Fall River Rovers

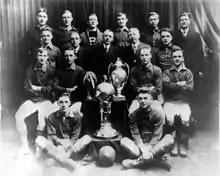
The 1917 Fall River Rovers team, winners of the National Challenge Cup

During the late 1910s a strong inter-regional rivalry developed between Rovers and Bethlehem Steel. The teams played against each other in three consecutive National Challenge Cup finals. Rovers were defeated in both the 1916 and the 1918 finals but won the competition in 1917. The rivalry was intensified by the fact that, at the time, Rovers featured mainly United States-born players while Steel relied heavily on players imported from both the Scottish Football League and the English Football League. In addition neither club was immune from fan violence. The 1916 final, hosted by J&P Coats in Pawtucket, Rhode Island, attracted a crowd of 10,000, almost all backing Rovers. With the score 0–0 after 80 minutes, Steel were awarded a penalty, triggering protests from both Rovers players and fans alike. Steel subsequently converted the penalty, which was enough to win the trophy. However, with seconds remaining Rovers were denied a penalty, sparking both a riot and a pitch invasion. The 1917 final saw Steel and Rovers return to Pawtucket to play in front of a crowd of 5,000. Rovers avenged their 1916 defeat with a goal scored in the first minute giving them a hard fought 1–0 win. The 1918 final saw the two teams return to Pawtucket for a third time, this time playing out a 2–2 extra-time draw in front of 10,000. However Rovers lost the replay 3–0 in Harrison, New Jersey. The star of the Rovers team during this era was Thomas Swords, who in 1916 captained the United States in their first official international. Other notable players included John Sullivan, who scored in both the 1917 and 1918 finals, and Chick Albion.